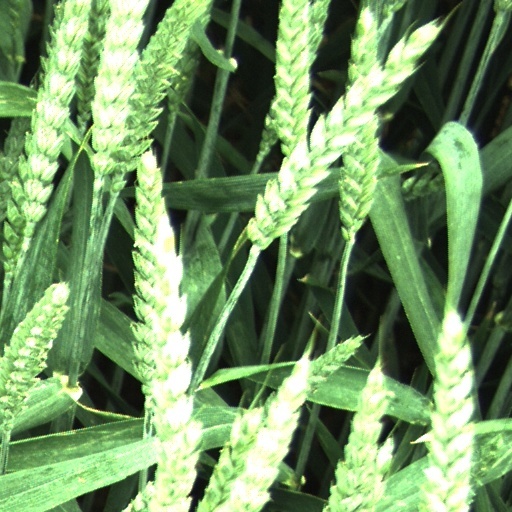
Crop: wheat